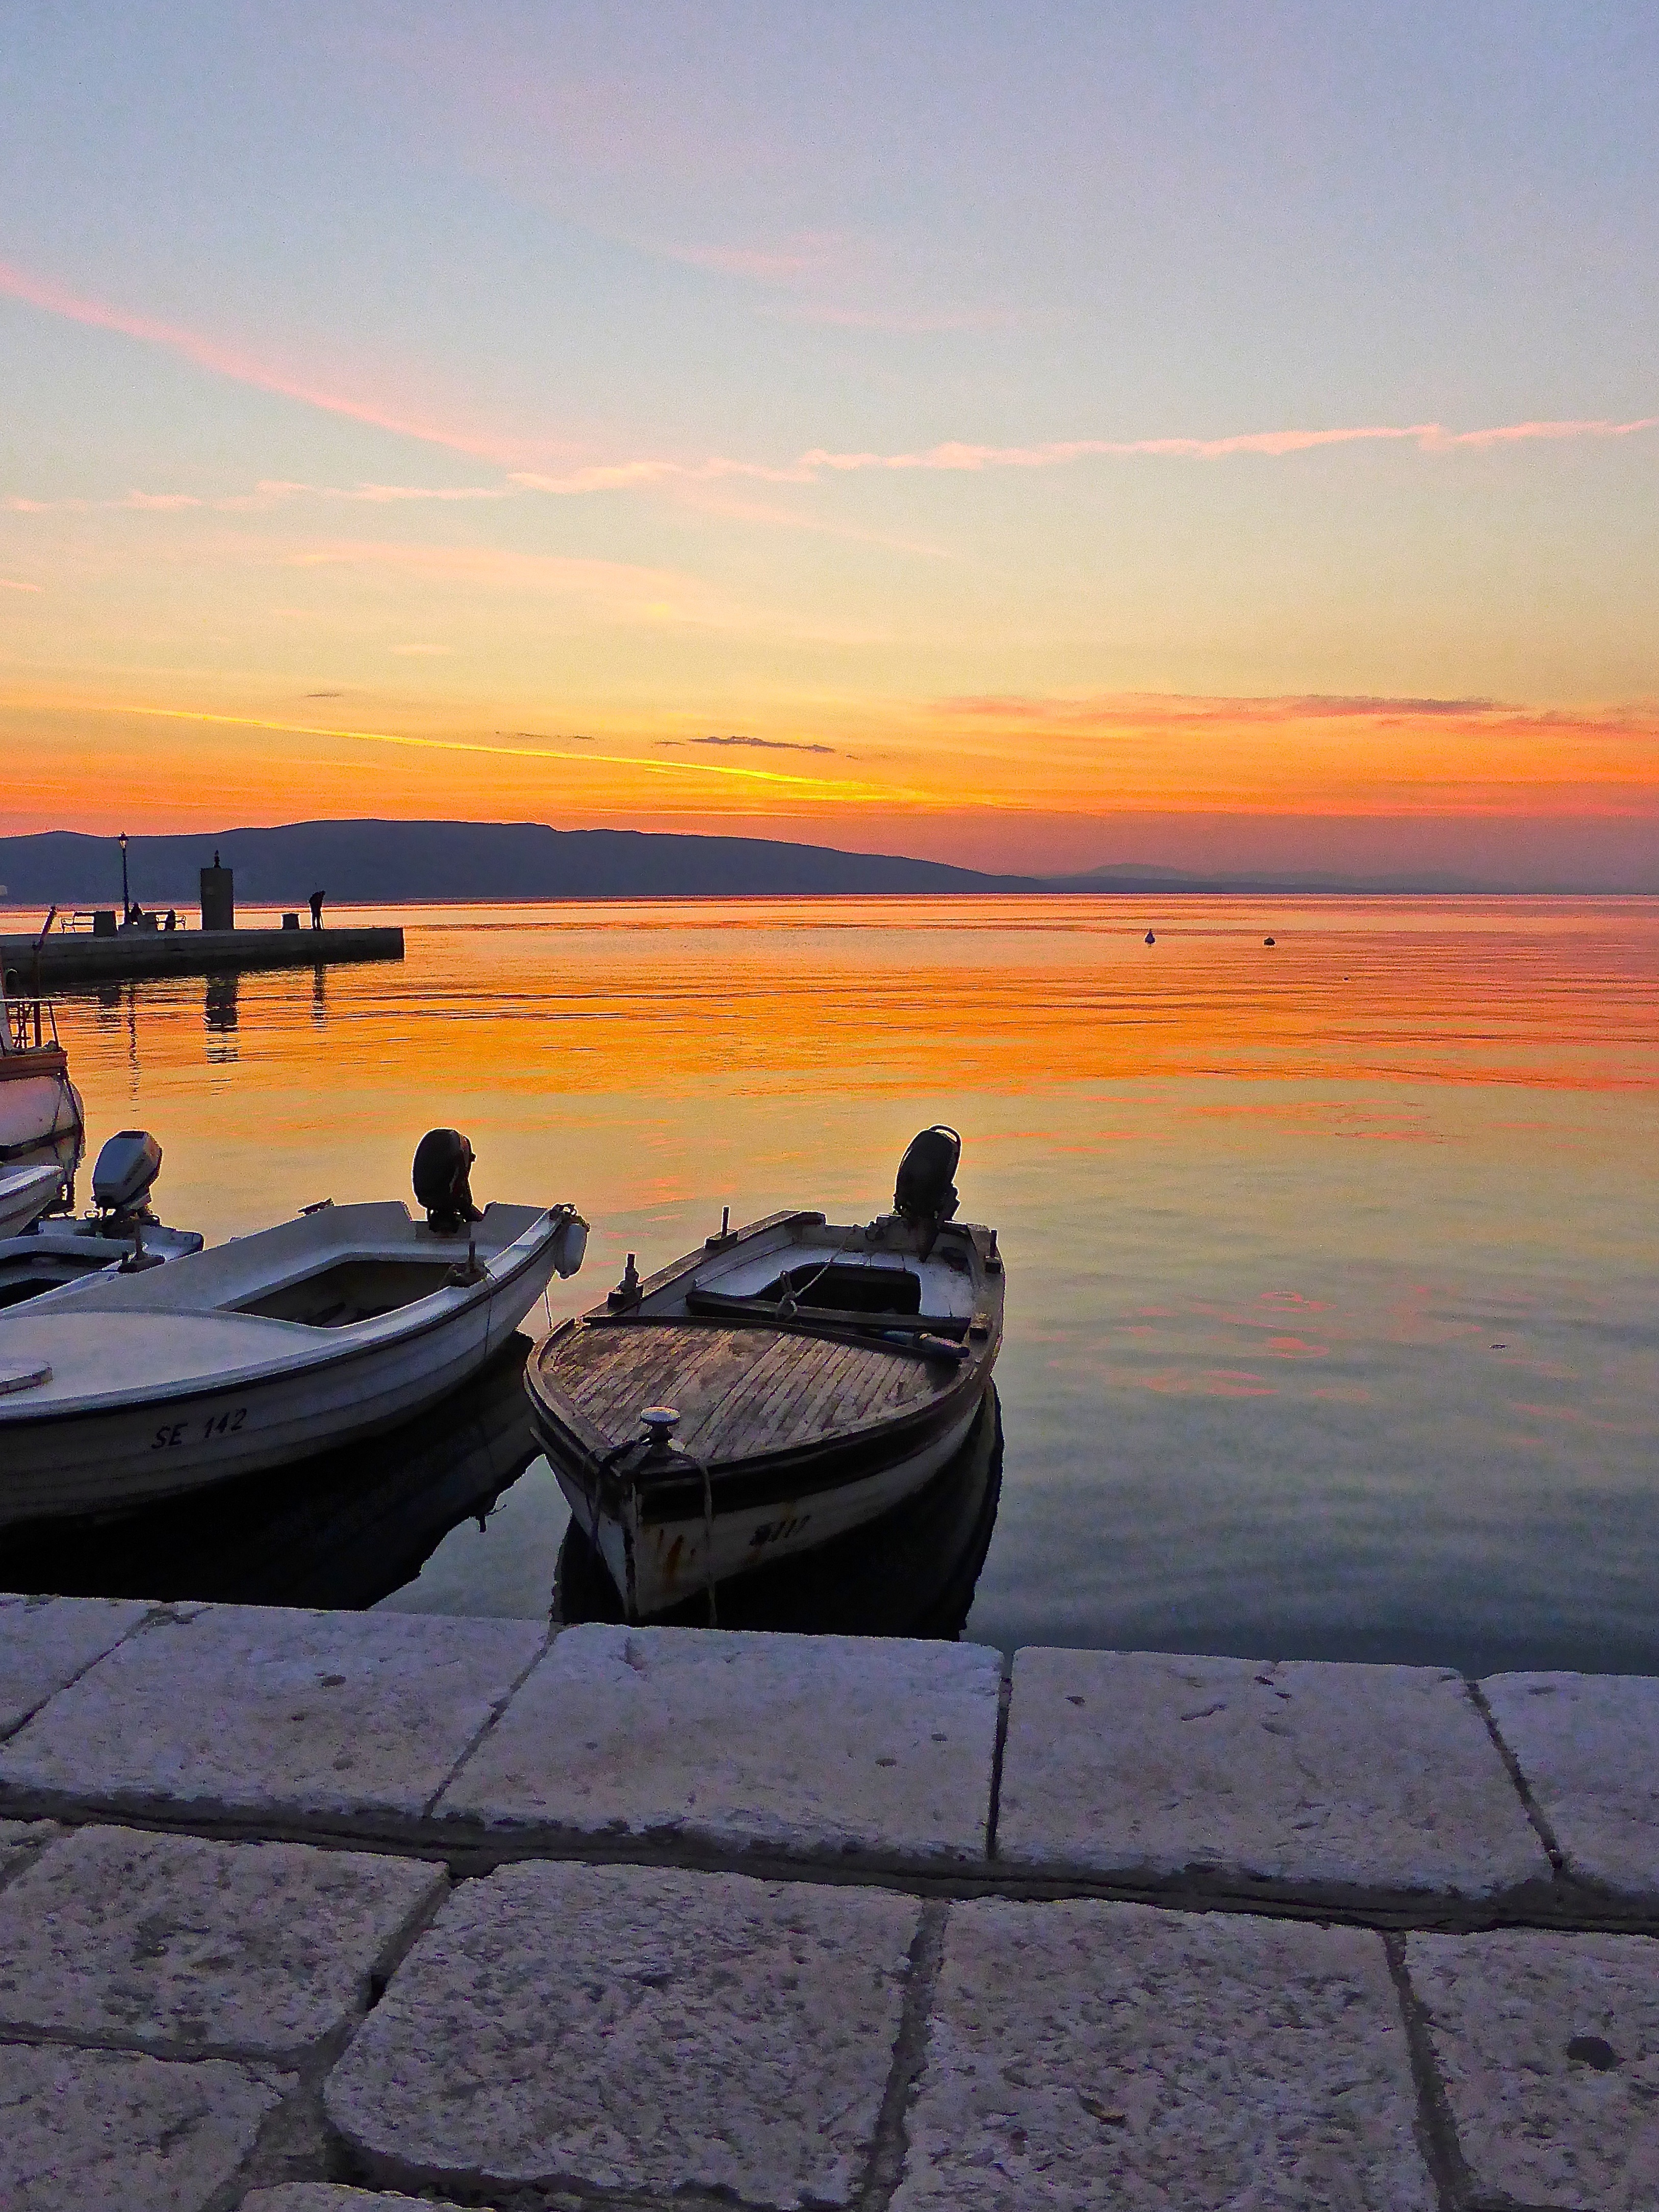
beach, sea, coast, ocean, horizon, sky, sunrise, sunset, boat, sunlight, morning, shore, dawn, seaside, dusk, evening, orange, reflection, vehicle, colourful, bay, boats, placid